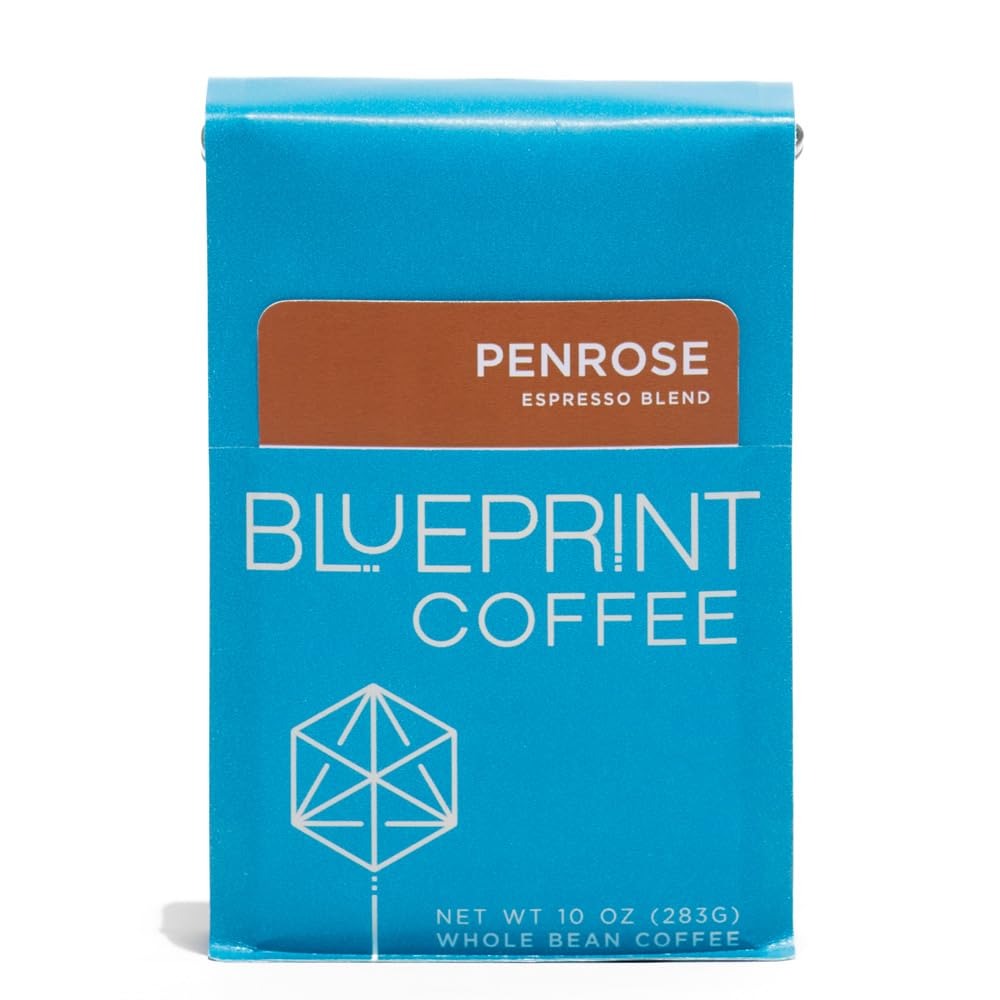
Item Name: Blueprint Coffee Penrose Espresso Blend Whole Bean Coffee, 10 oz
Bullet Point 1: Tasting notes: Sweet graham, chocolate, nuttiness, dried berry
Bullet Point 2: Suggested brewing methods: espresso, filter, drip
Bullet Point 3: Current coffee origins: Peru, Colombia, El Salvador
Bullet Point 4: Blend components updated seasonally
Bullet Point 5: Roasted fresh in St. Louis, Missouri
Product Description: Our reliable and consistent espresso blend tastes great with or without milk. Like its namesake triangle, we feel the perfect espresso is a quest for "impossiblity in its purest form." Still, we aim to achieve it with every roast.
Value: 10.0
Unit: Ounce

Price: 15